John Guzik (linebacker)

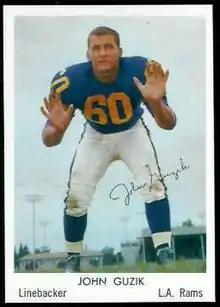
Guzik with the Los Angeles Rams in 1959

John Paul Guzik III (July 12, 1936 – January 22, 2012) was an American professional football player who played three seasons in the National Football League (NFL) and American Football League (AFL) with the Los Angeles Rams and Houston Oilers. He was selected by the Rams in the fourth round of the 1958 NFL draft after playing college football at the University of Pittsburgh, where he was a consensus All-American in 1958. He was a member of the Oilers team that won the 1961 AFL championship.